2010–11 Wolverhampton Wanderers F.C. season

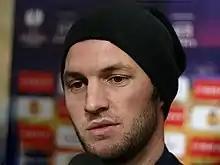
Jelle Van Damme returned to Belgium after just a five-month stay at Wolves having struggled to adapt to England.

The January transfer window saw the exit of Jelle Van Damme, who returned to Belgium after failing to settle in England. Two young players arrived in permanent deals - winger Adam Hammill from Championship team Barnsley, and Scottish forward Leigh Griffiths. On the field, the year began with a loss at relegation rivals West Ham before an unexpected win at home to reigning champions Chelsea. Three successive league defeats, and an exit from the FA Cup followed, before the team again turned the table on its head by ending Manchester United's 29-match unbeaten streak.